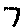
Label: 7